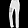
Label: Trouser